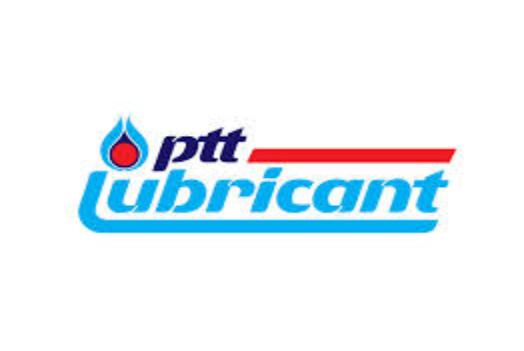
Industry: Others